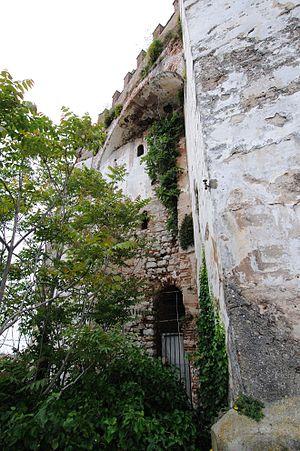
Le premier siège de Gibraltar est une bataille de la Reconquista qui s'est déroulée en 1309. La bataille vit s'opposer les forces du royaume de Castille, sous le commandement de Juan Núñez II de Lara et Alfonso Pérez de Guzmán contre l'armée du royaume de Grenade, commandée par le sultan Mohammed III al-Makhlu et par son frère Abu al-Juyuch Nasr.